Maureen Dunlop de Popp

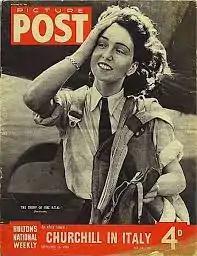

Maureen Adele Chase Dunlop de Popp (26 October 1920 – 29 May 2012), née Dunlop, was an Anglo-Argentine pilot who flew for the British Air Transport Auxiliary (ATA) during World War II, and became notable as a pin-up on the cover of the "Picture Post" magazine.